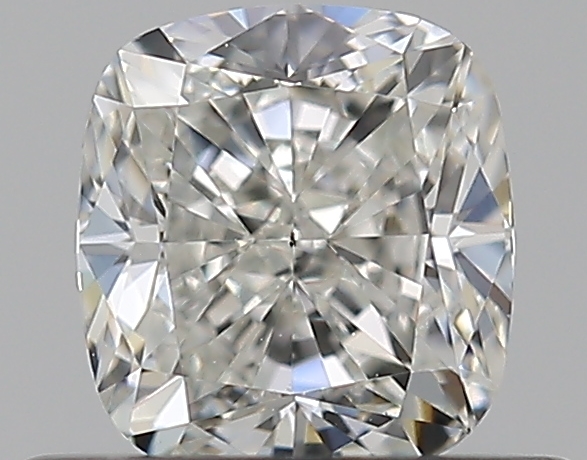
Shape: cushion
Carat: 0.5
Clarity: VS2
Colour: I
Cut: VG
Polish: EX
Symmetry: VG
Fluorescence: N
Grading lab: GIA
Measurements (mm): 4.59 x 4.23 x 2.95